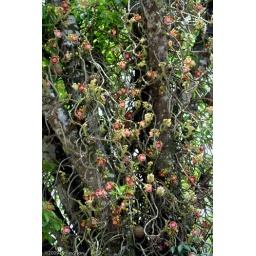
&amp;quot;Cucurbitaceae&amp;quot; calabash type of tree in bloom. Een soort van de kalebas.